Madras Club

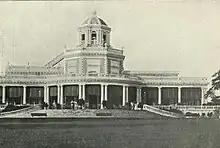
The Adyar Club, c. 1905

Madras Club, or Adyar Club, is a gentleman's club in the city of Chennai, India. Founded in 1832, it is the second oldest of its kind in India.